VR Class Sr2

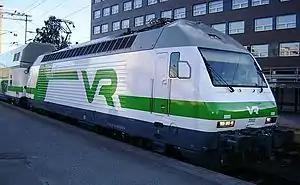
An Sr2 locomotive at Tampere railway station, June 2012

The Sr2 is a class of electric locomotives of the VR Group. They were built by SLM/ABB and later by Adtranz and finally Bombardier Transportation and assembled by Transtech Oy. They are closely based on the class Re 460 (or Lok 2000) locomotives of Swiss Federal Railways.